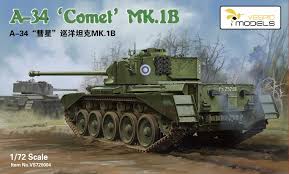
Label: Self Propelled Artillery